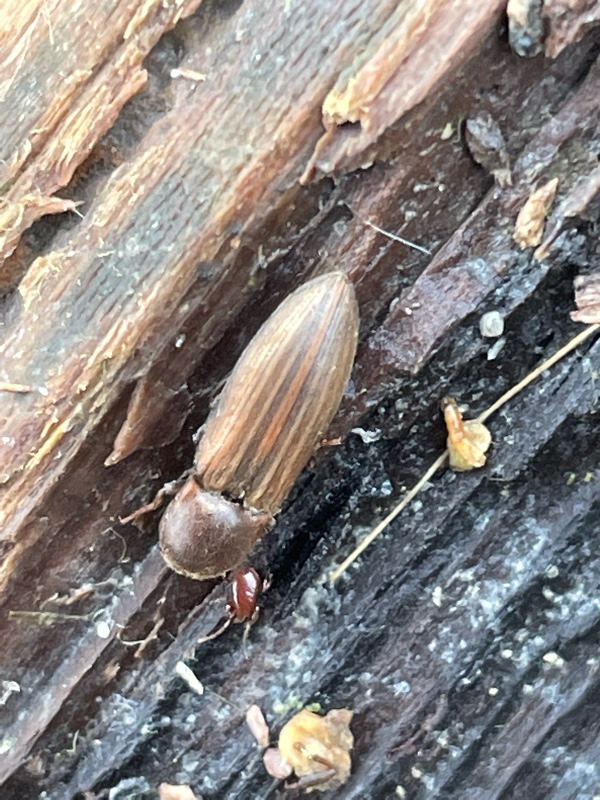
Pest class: clickbeetles_wireworms